ANA Aeroportos de Portugal

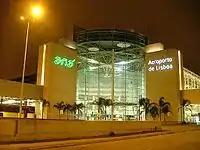
Lisbon Airport with ANA signage

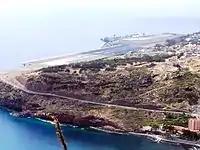
Cristiano Ronaldo International Airport

ANA, SA appeared within a context of accelerated globalization, with the increasingly more intense movement of people and goods. Its competitiveness and that of the country was dependent on its responses to this new situation.